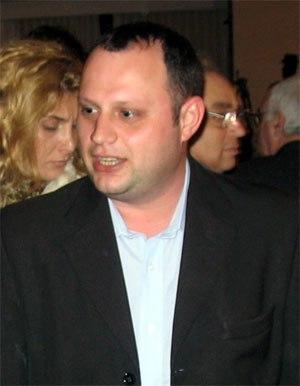
Aleks Miler, né le 4 avril 1977, est un homme politique membre du parti israélien, Israel Beytenou.